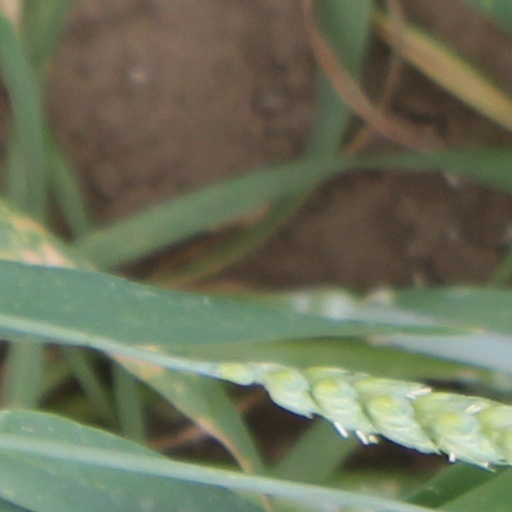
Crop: wheat